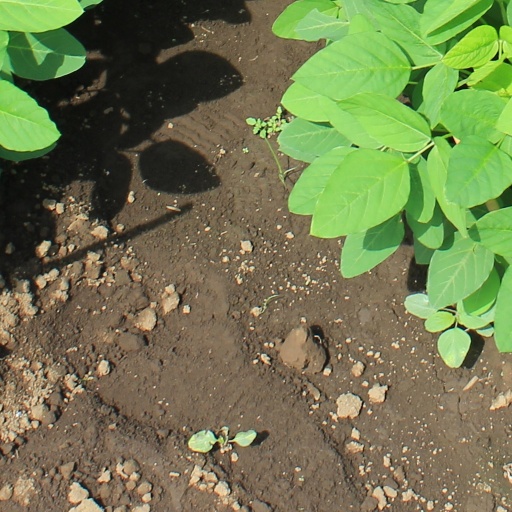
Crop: soybean